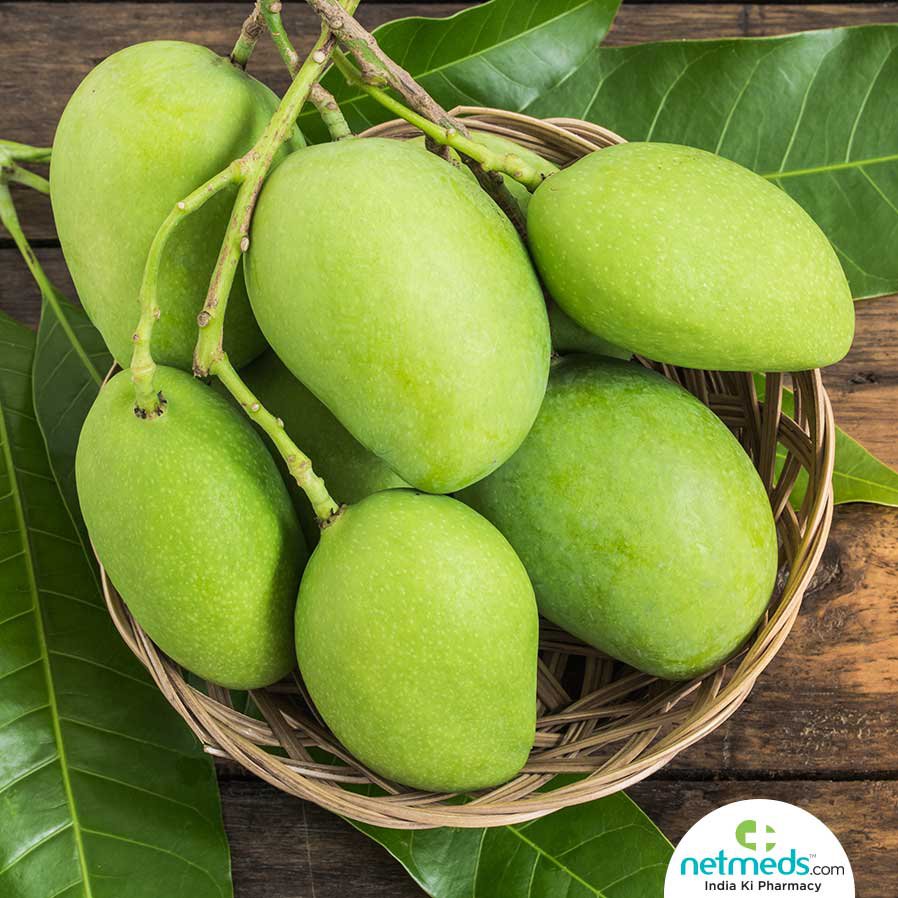
Label: Mango